Tales from Margaritaville

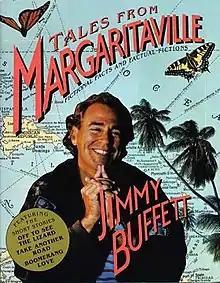
First edition cover

Tales from Margaritaville is a 1989 short story collection by American singer Jimmy Buffett.The book is broken up into an introduction and three sections, each containing several short stories.